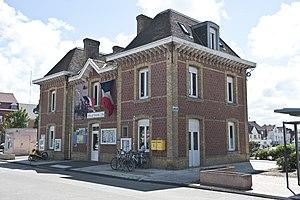
Bâtiment de l'office de tourisme de Bray-Dunes, place Jerome Rubben
Bray-Dunes est une commune française située dans le département du Nord, en région Hauts-de-France. Elle possède la particularité d’être la commune la plus septentrionale, la plus au Nord de France, outre-mer inclus.